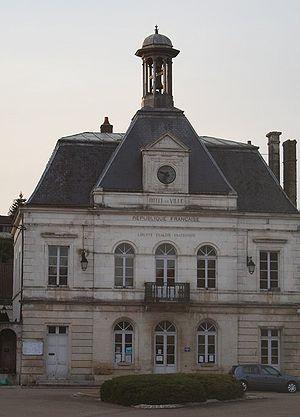
Mairie de Coulanges-sur-Yonne
Coulanges-sur-Yonne est une commune française située dans le département de l'Yonne en région Bourgogne-Franche-Comté.